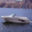
Label: ship